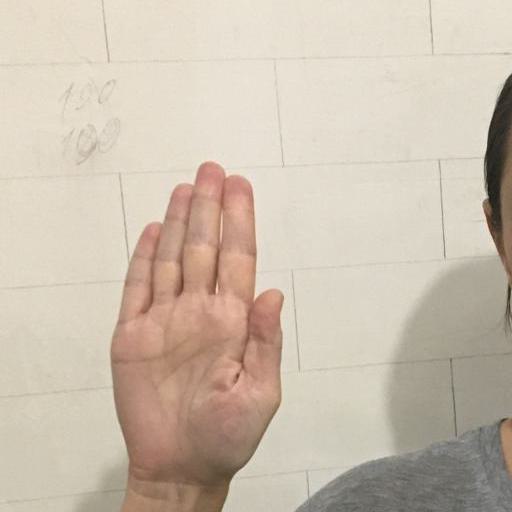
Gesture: stop